Blue Like Jazz

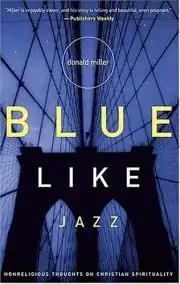
First edition cover

Blue Like Jazz is the second book by Donald Miller. This semi-autobiographical work, subtitled "Non-Religious Thoughts on Christian Spirituality," is a collection of essays and personal reflections chronicling the author's growing understanding of the nature of God and Jesus, and the need and responsibility for an authentic personal response to that understanding. Much of the work centers on Miller's experiences with friends and fellow students while auditing courses at Reed College, a liberal arts college in Portland, Oregon. The book deals with inward spiritual dealings as Don, his friends Penny, Laura and others struggle with finding meaning in life and the ultimate battle with God ending with choosing him or choosing one's self.